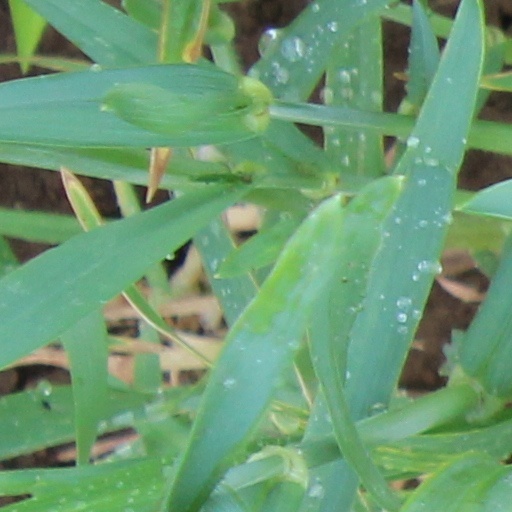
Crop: wheat